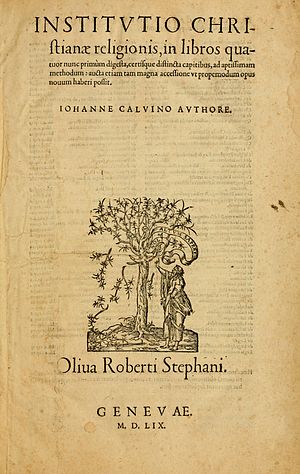
Calvinisme
Jean Calvins værk Institutio Christianae religionis
Calvinisme er en protestantisk trosretning ofte associeret med reformatoren Jean Calvins lære, skønt også andre reformatorer var med til at grundlægge den reformerte lære, heriblandt Ulrich Zvingli, Theodor Beza og mange andre. De mest kendte elementer i læren er prædestinationslæren og billedforbuddet; i calvinistiske kirker har man ikke billeder, kun skriftsteder er tilladt som dekoration. Calvinismen kaldes også ind imellem augustinianismen, da centrale dele af frelseslæren blev formuleret af Augustin af Hippo i hans disput med Pelagius. I modsætning til læren om den frie vilje lægger calvinismen vægt på skabelsens vedvarende godhed sat op mod menneskets absolutte fald. Frelsen anses som en ny skabelse iværksat af Gud, ikke noget den enkelte frelste ved egen kraft har opnået.